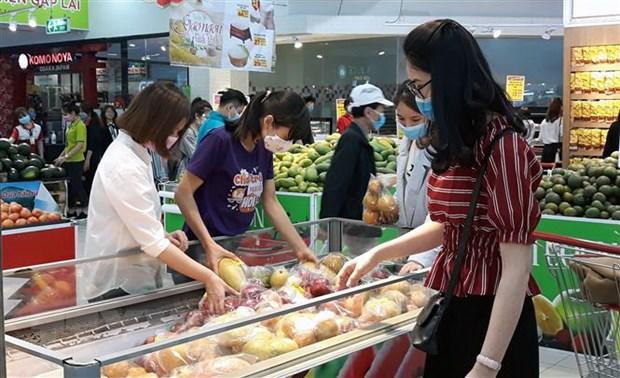
có một vài người đang đứng bên quầy hàng trái cây